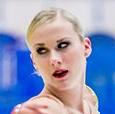
Age: 19